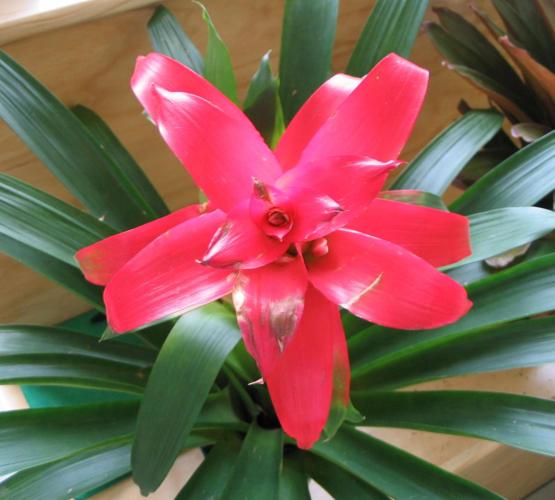
Label: bromelia